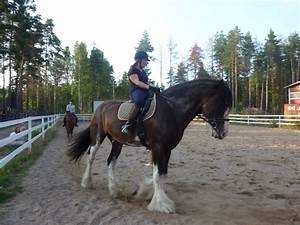
Label: horse